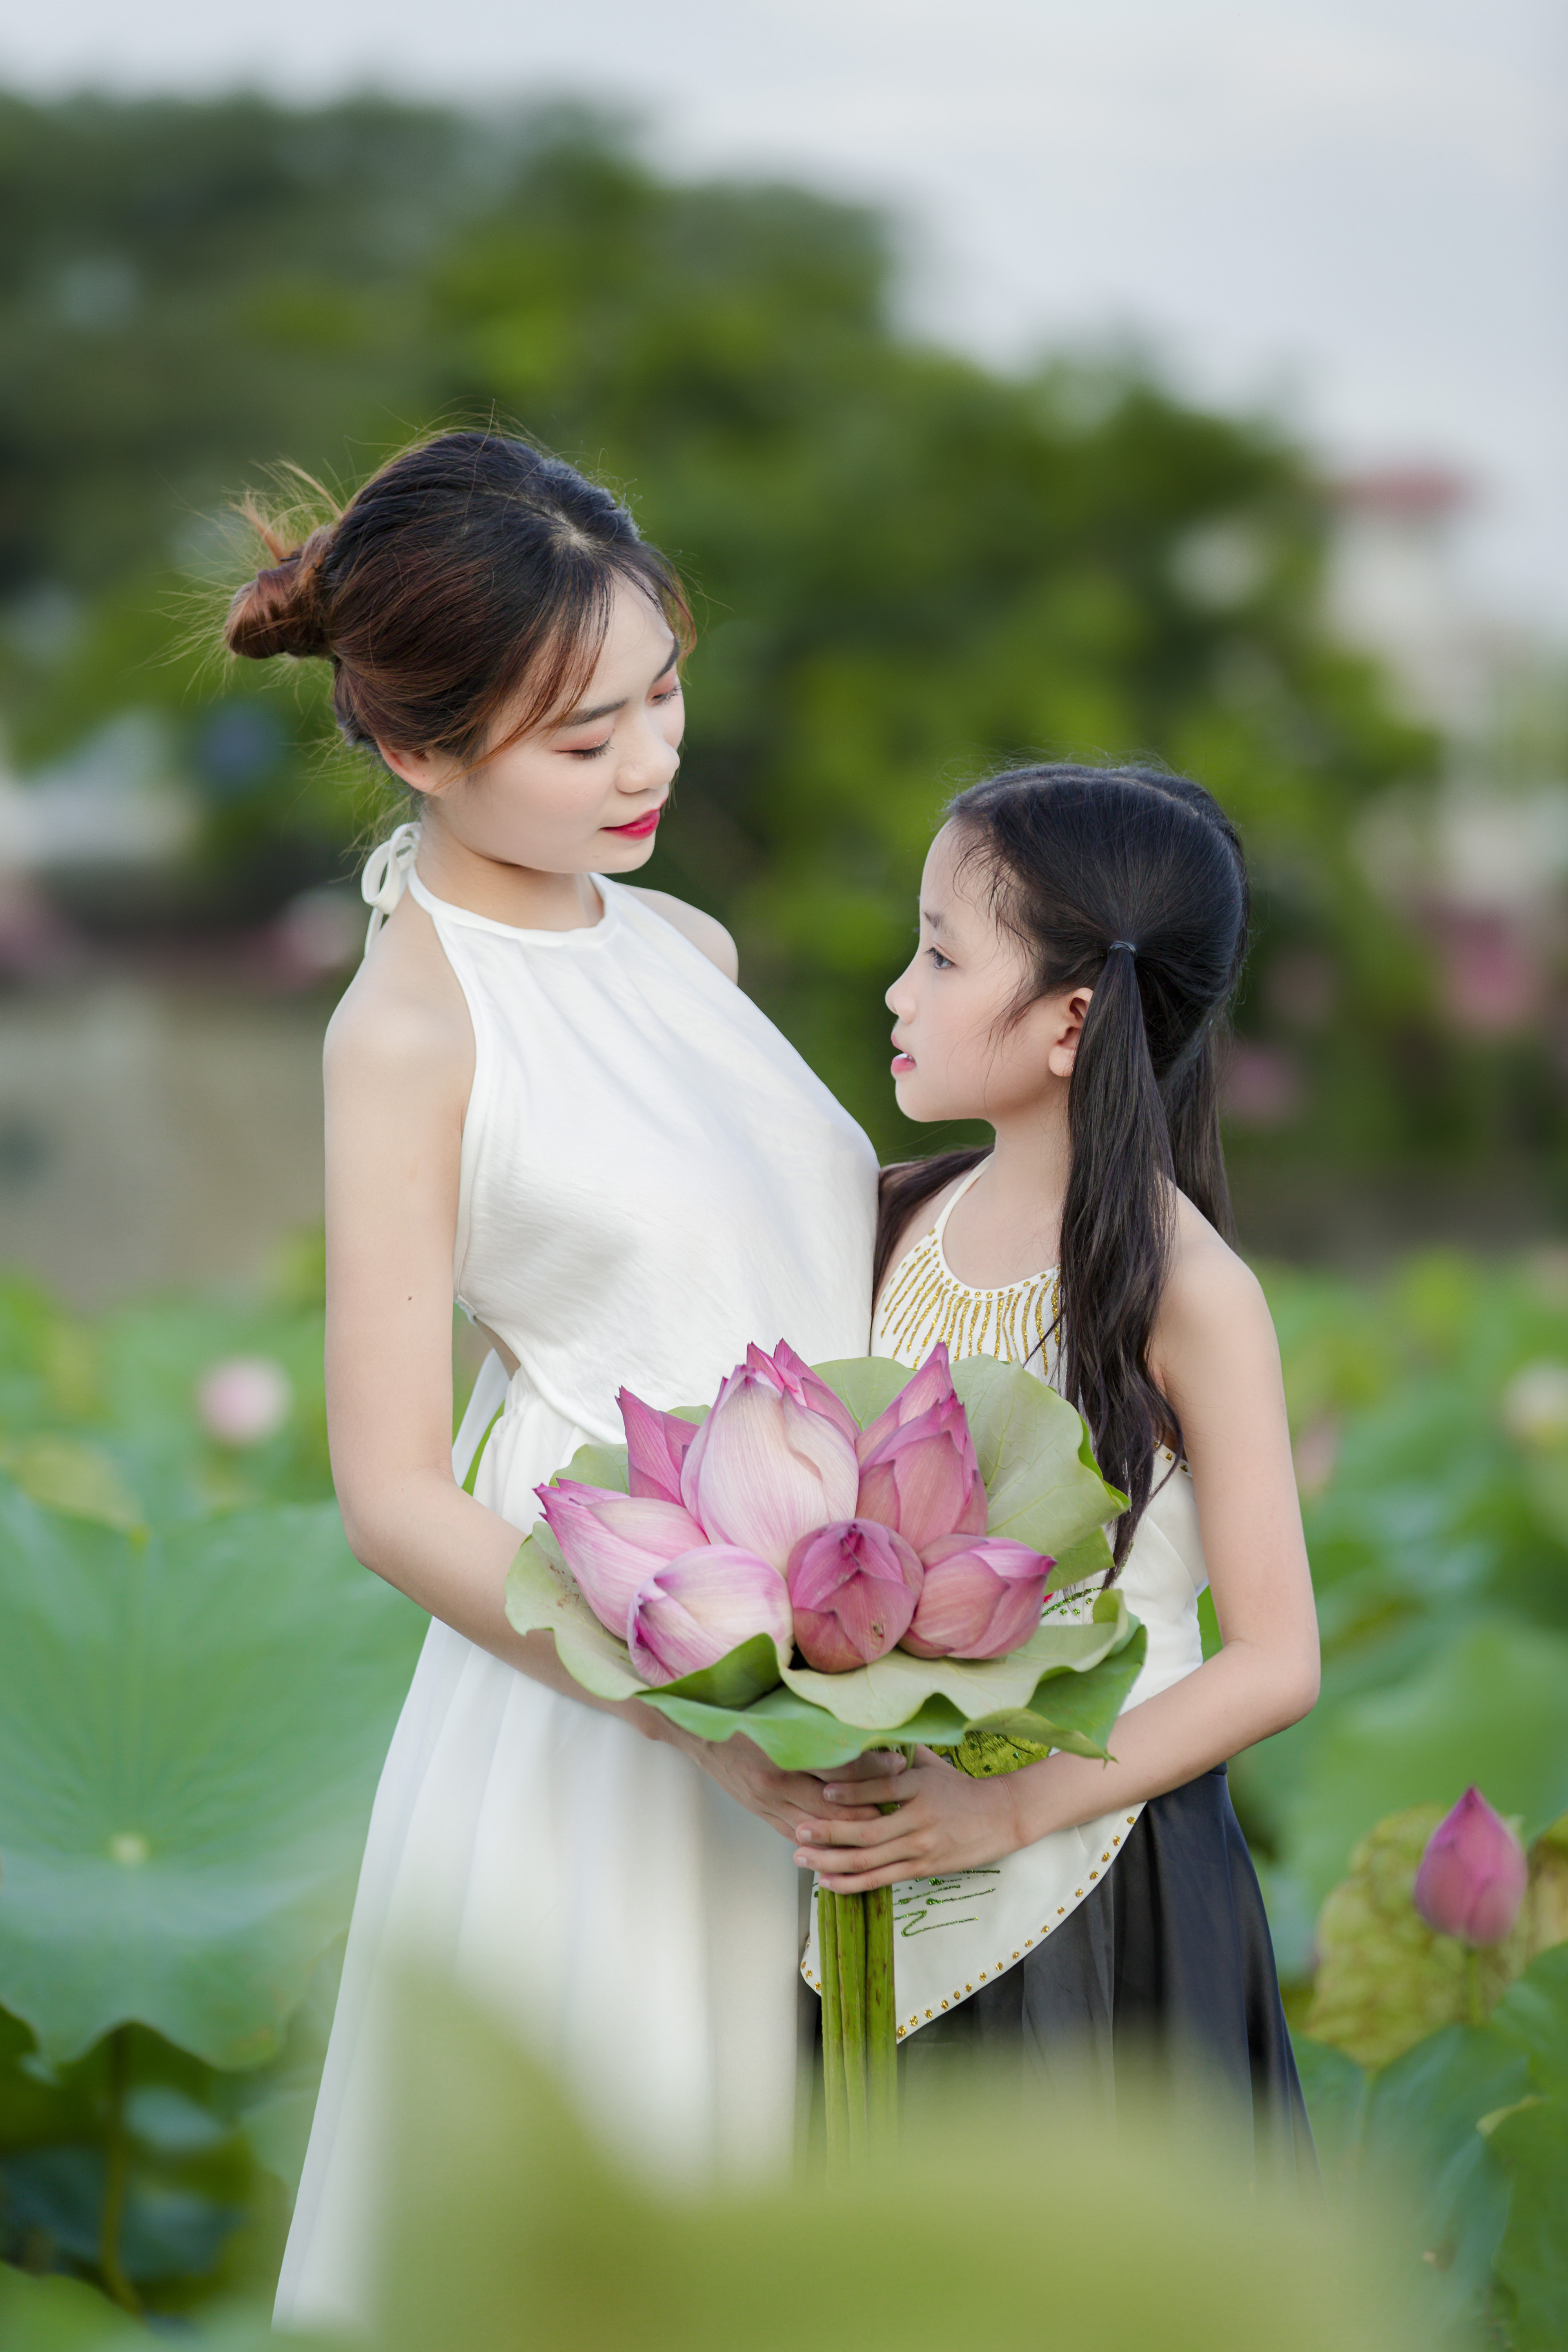
woman, flower, plant, facial expression, bride, petal, flash photography, dress, People in nature, happy, bridal clothing, gesture, wedding ceremony supply, gown, leisure, grass, flower arranging, wedding dress, fun, formal wear, bridal accessory, bouquet, landscape, event, flowering plant, floristry, floral design, plantation, aquatic plant, child, marriage, recreation, wedding, ceremony, veil, wildflower, fashion accessory, water lily, garden, cut flowers, romance, photo shoot